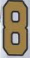
Number: 8